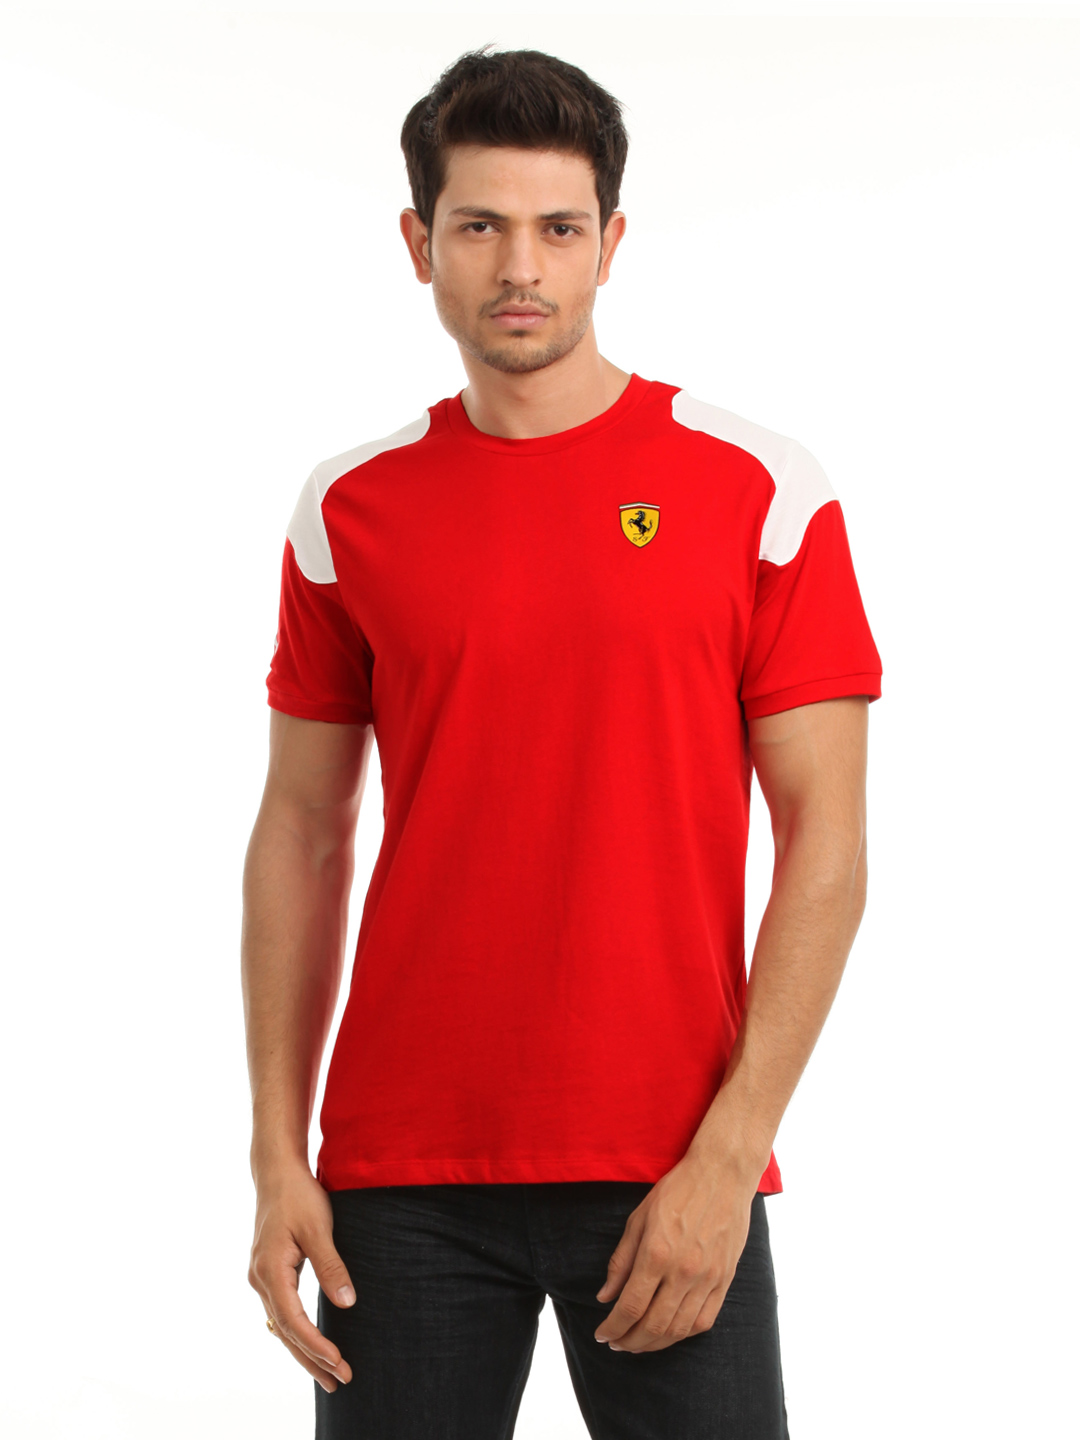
Puma Men Red T-shirt
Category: Apparel / Topwear / Tshirts
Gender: Men
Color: Red
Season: Summer 2012
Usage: Casual